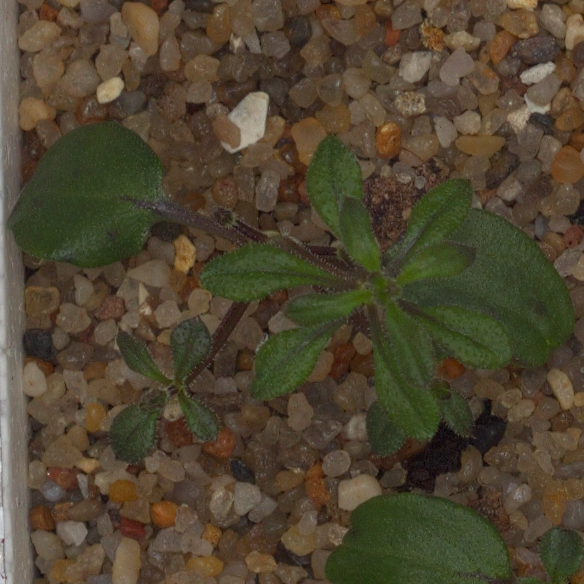
Label: cleavers